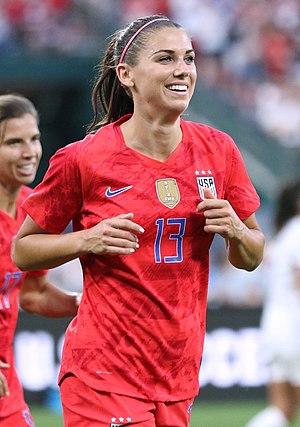
Alexandra Patricia Morgan Carrasco, née le 2 juillet 1989 à San Dimas, est une footballeuse internationale américaine évoluant au poste d'attaquante avec l'Orlando Pride. Avec l'USWNT, elle est championne olympique en 2012 et championne du monde en 2015 et 2019.